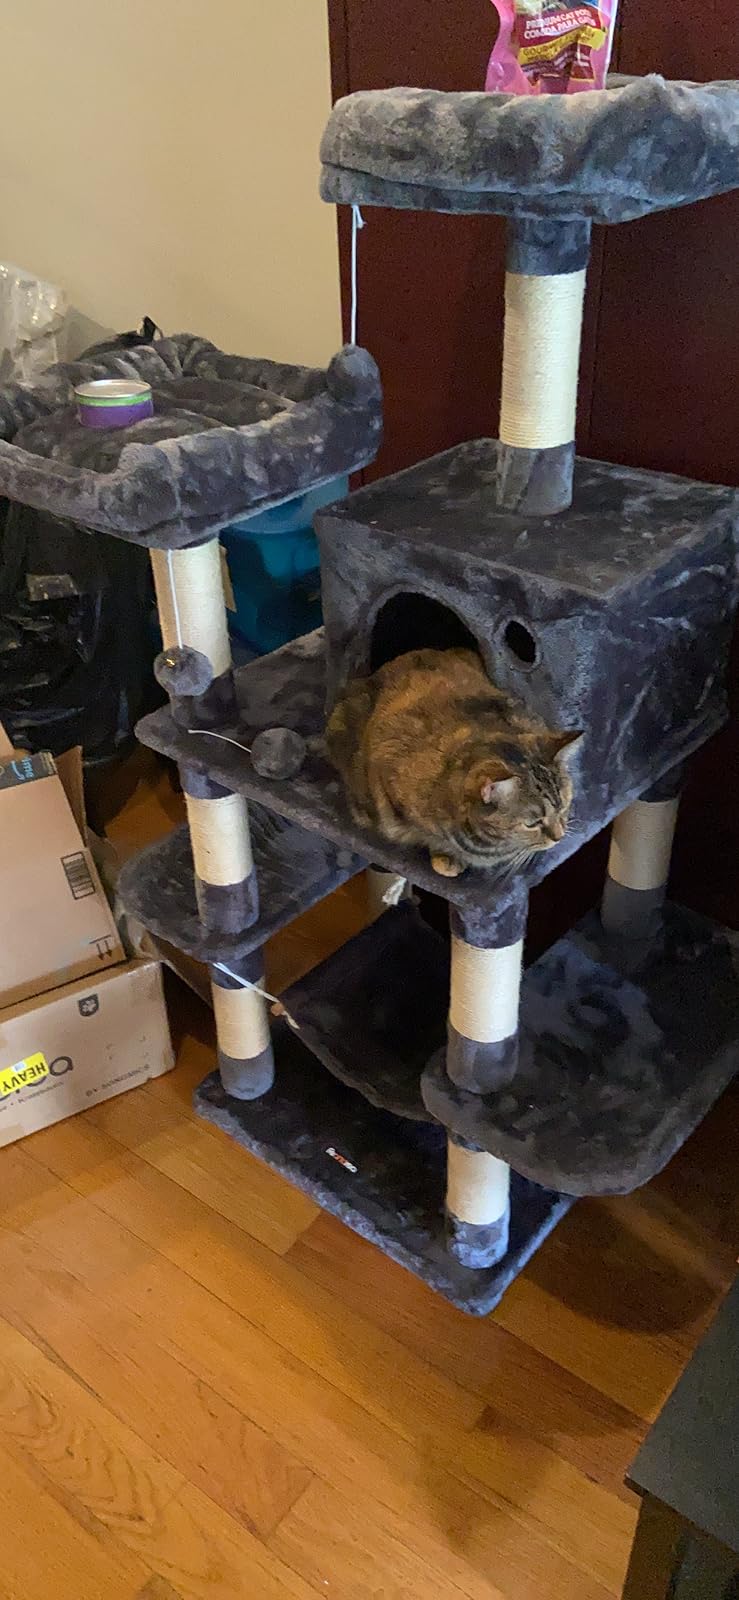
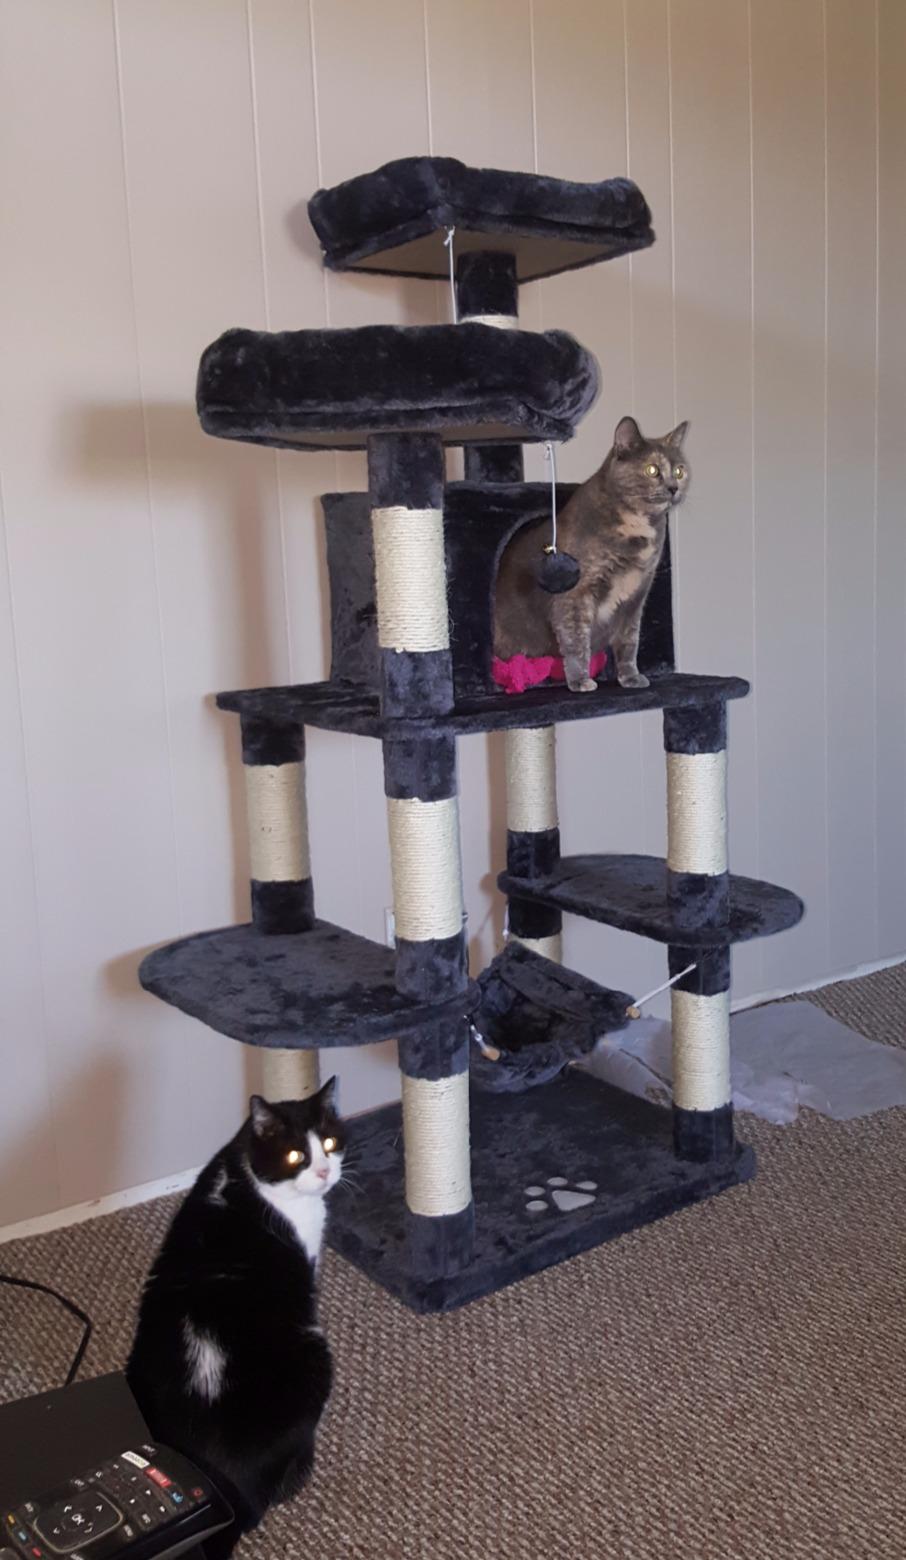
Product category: items_cat tree
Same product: yes